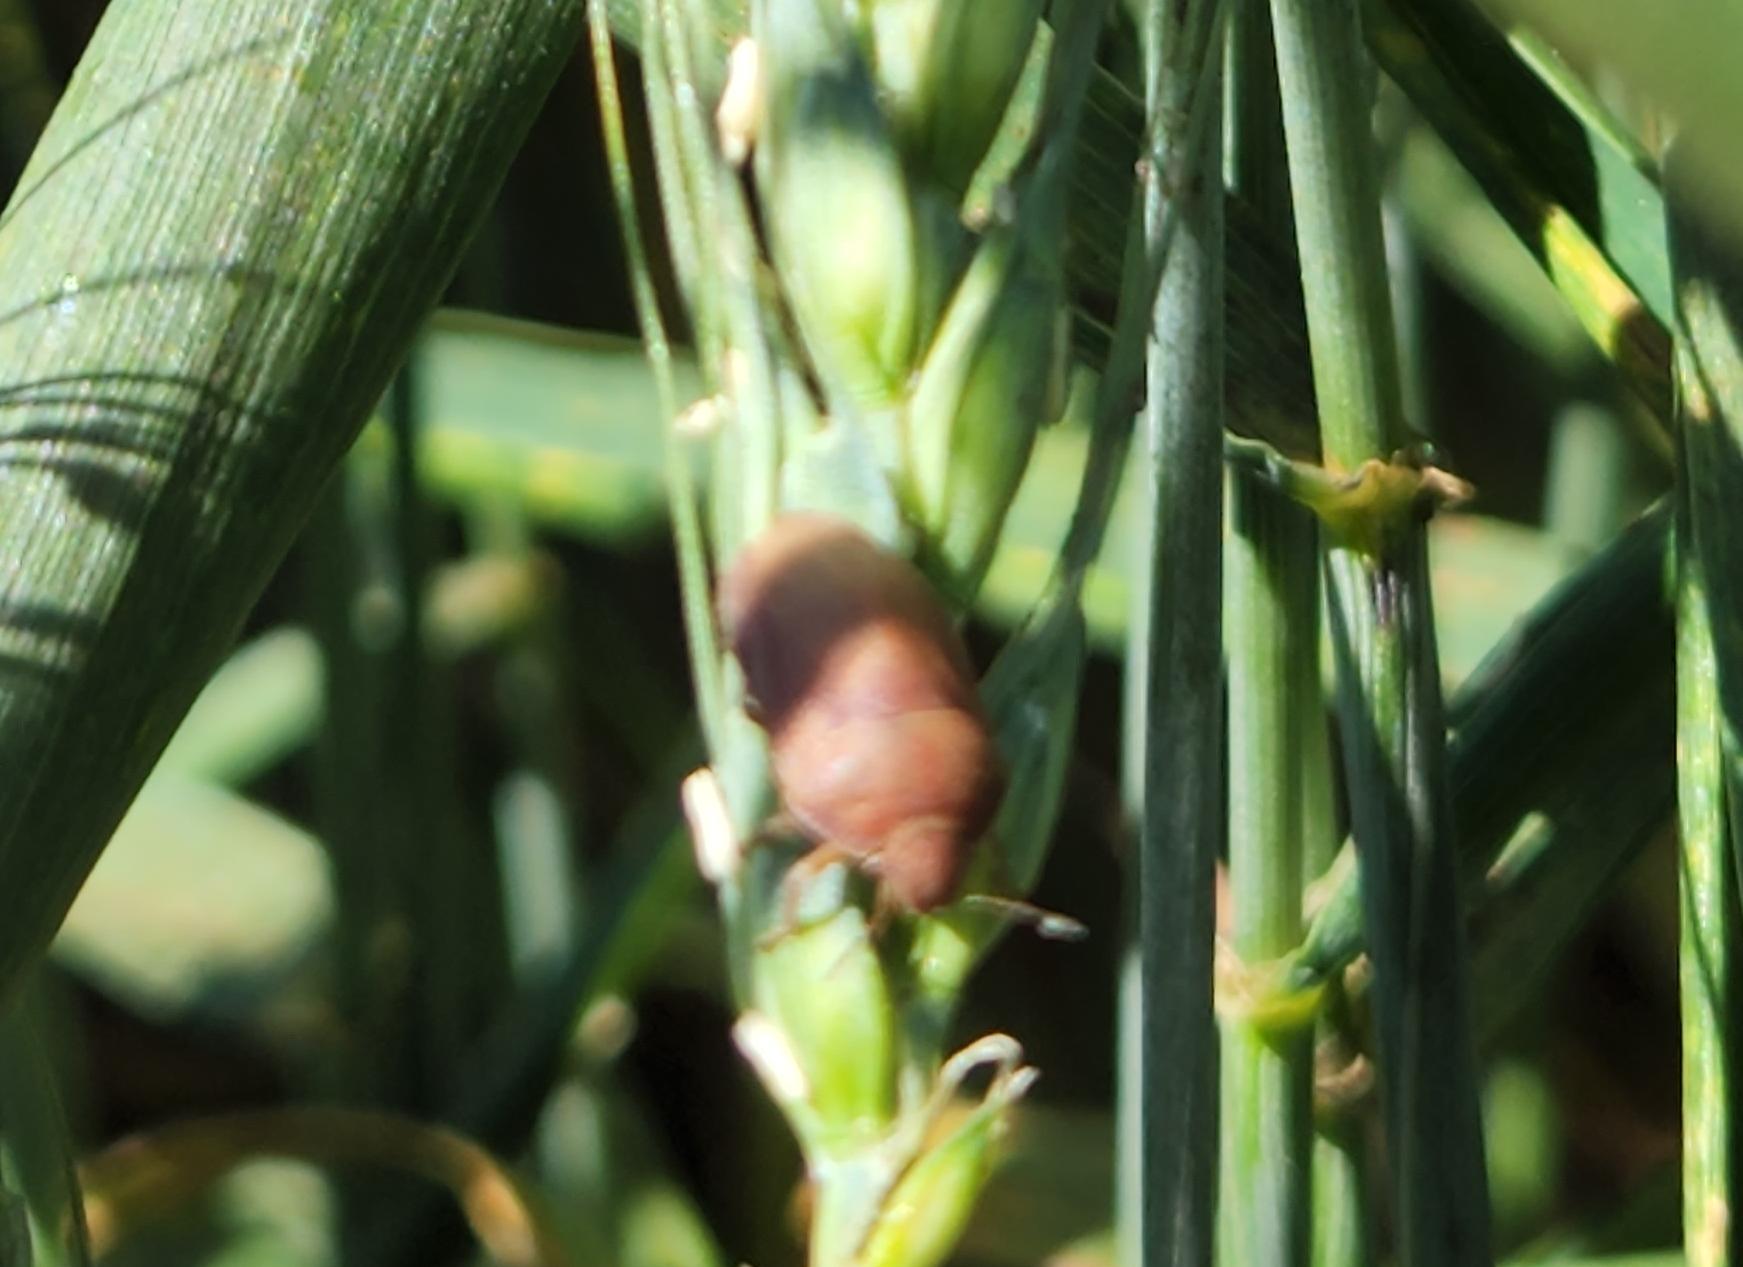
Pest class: non_pest_herbivores